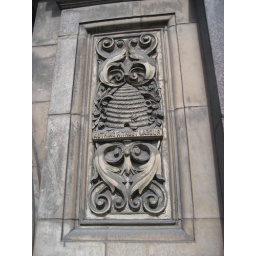
victorian workplace propaganda... on the exterior of an old office building in London.